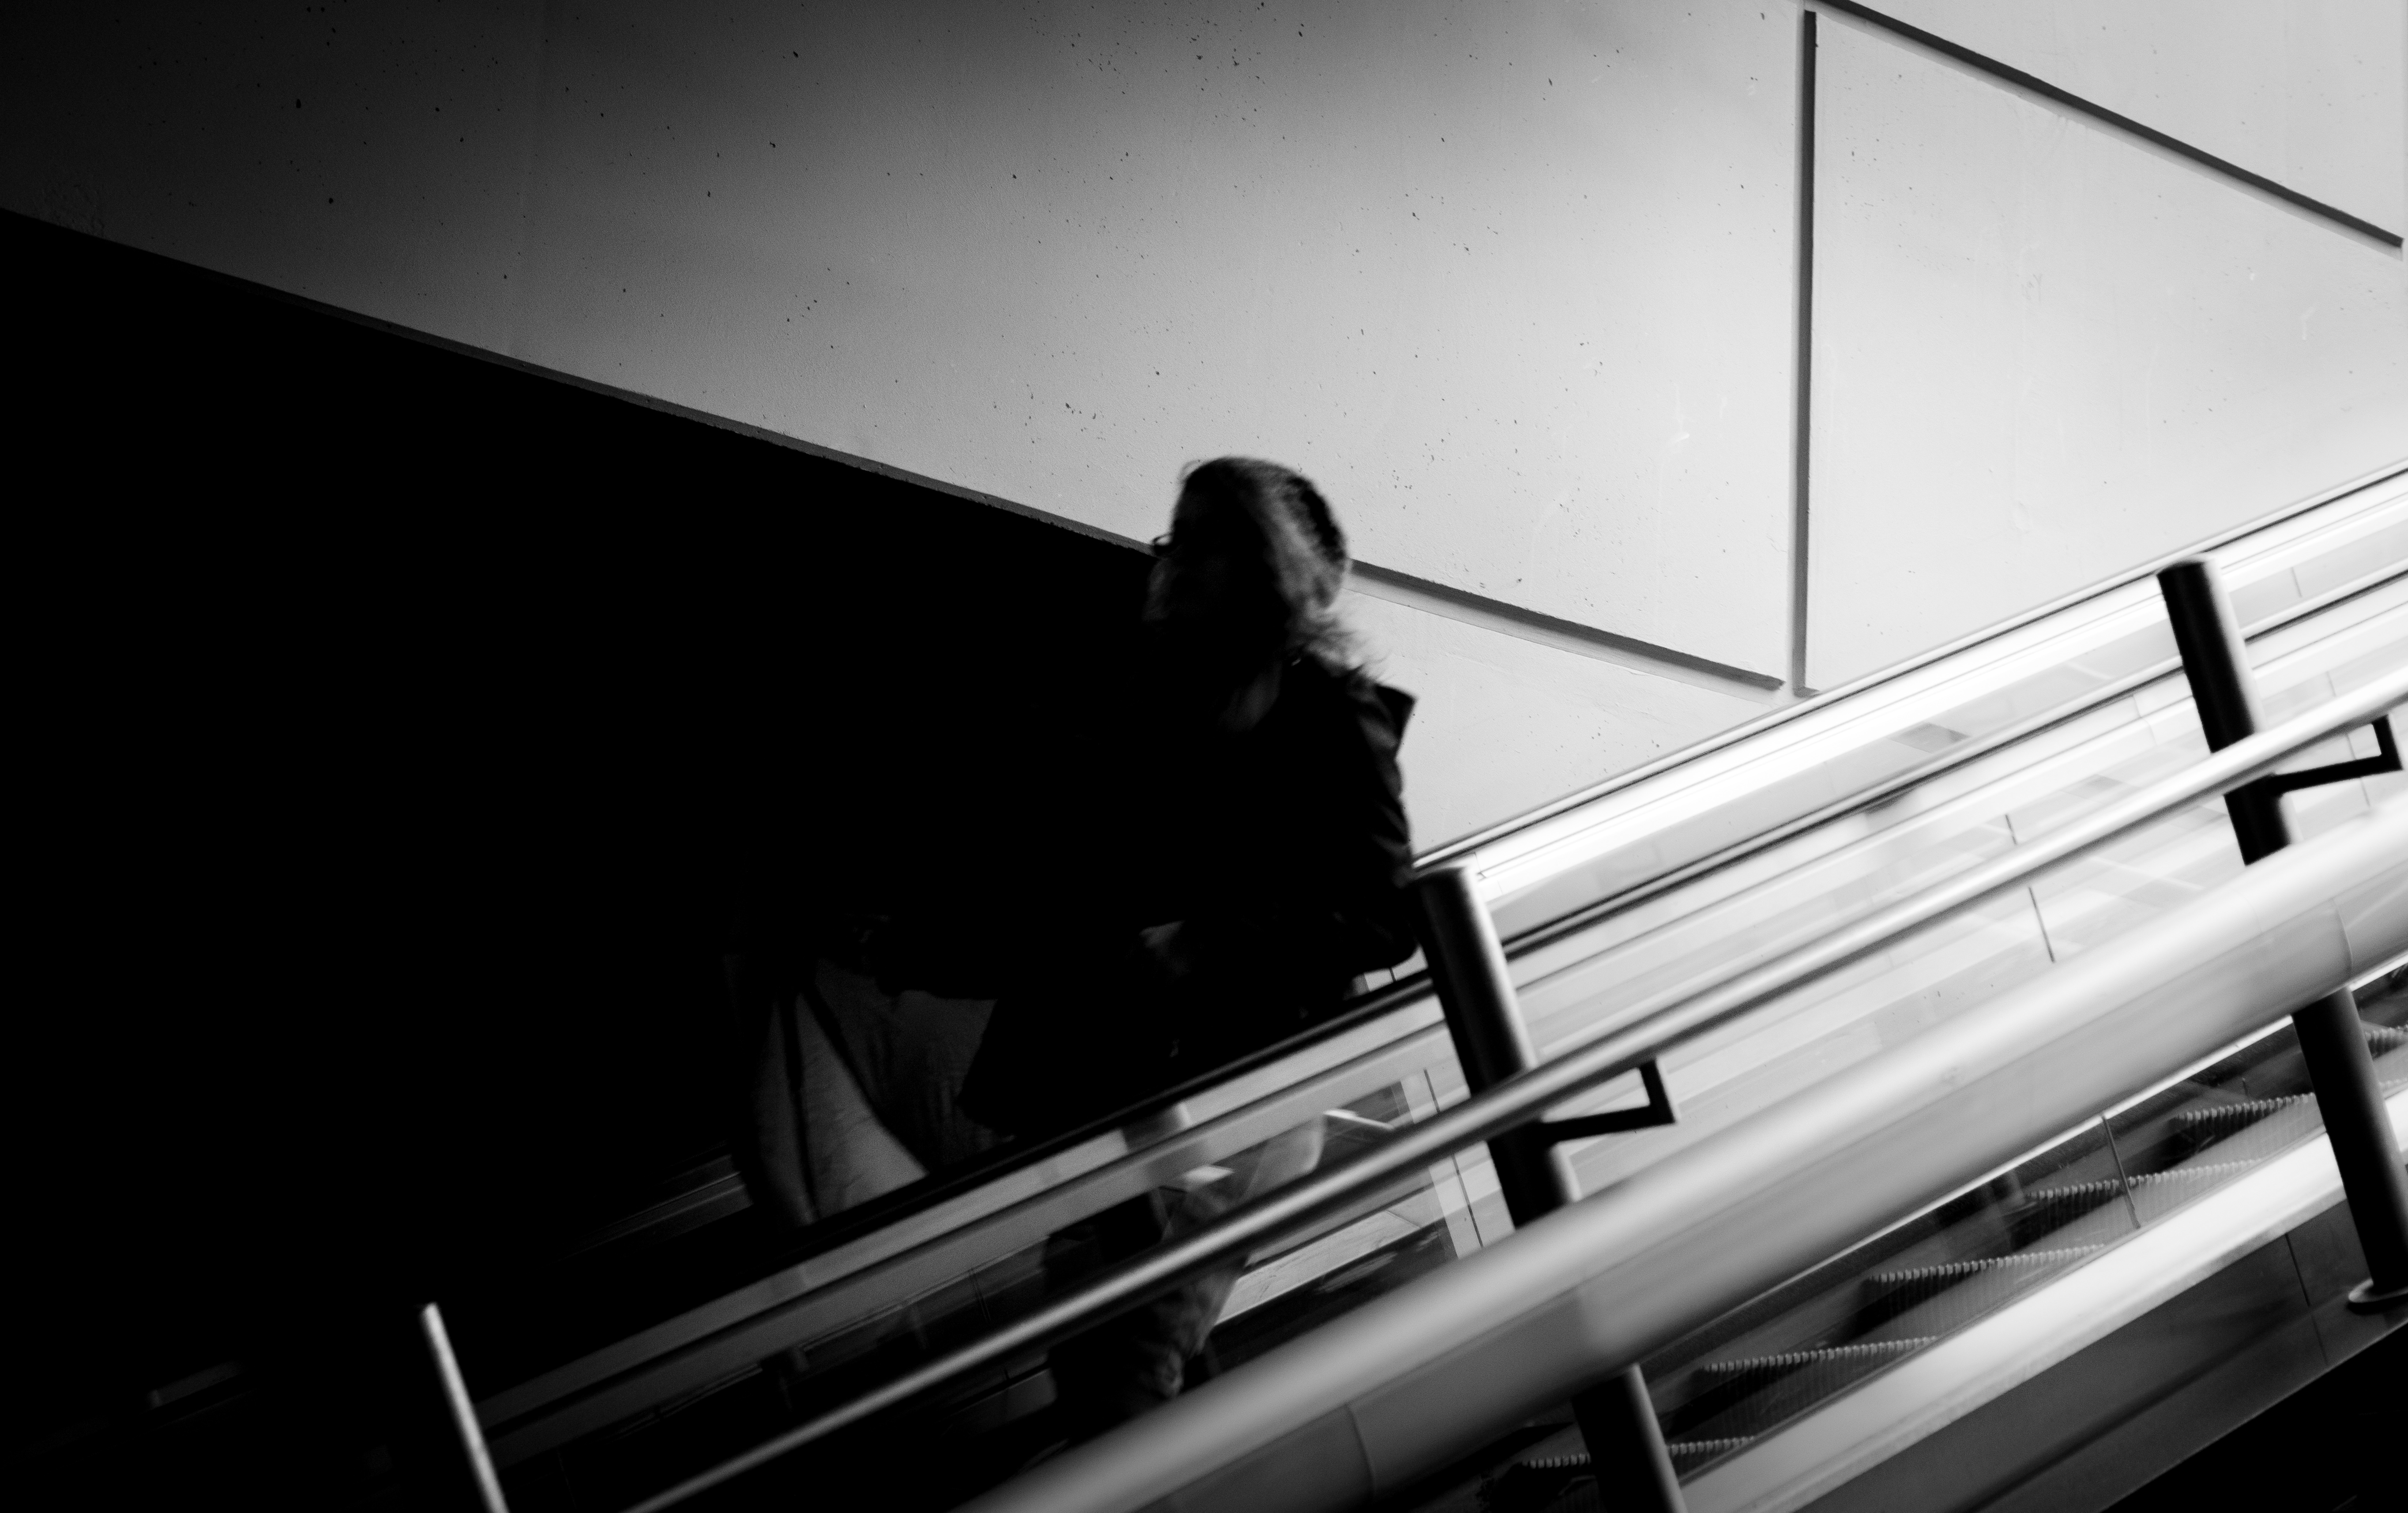
light, black and white, girl, white, photography, glass, train, escalator, underground, line, umbrella, piano, metal, shadow, station, darkness, black, monochrome, lighting, art, germany, bavaria, fine, shape, franconia, fading, sonystreetphotographer, u1, vag, pianist, f rth, hardh he, monochrome photography, film noir